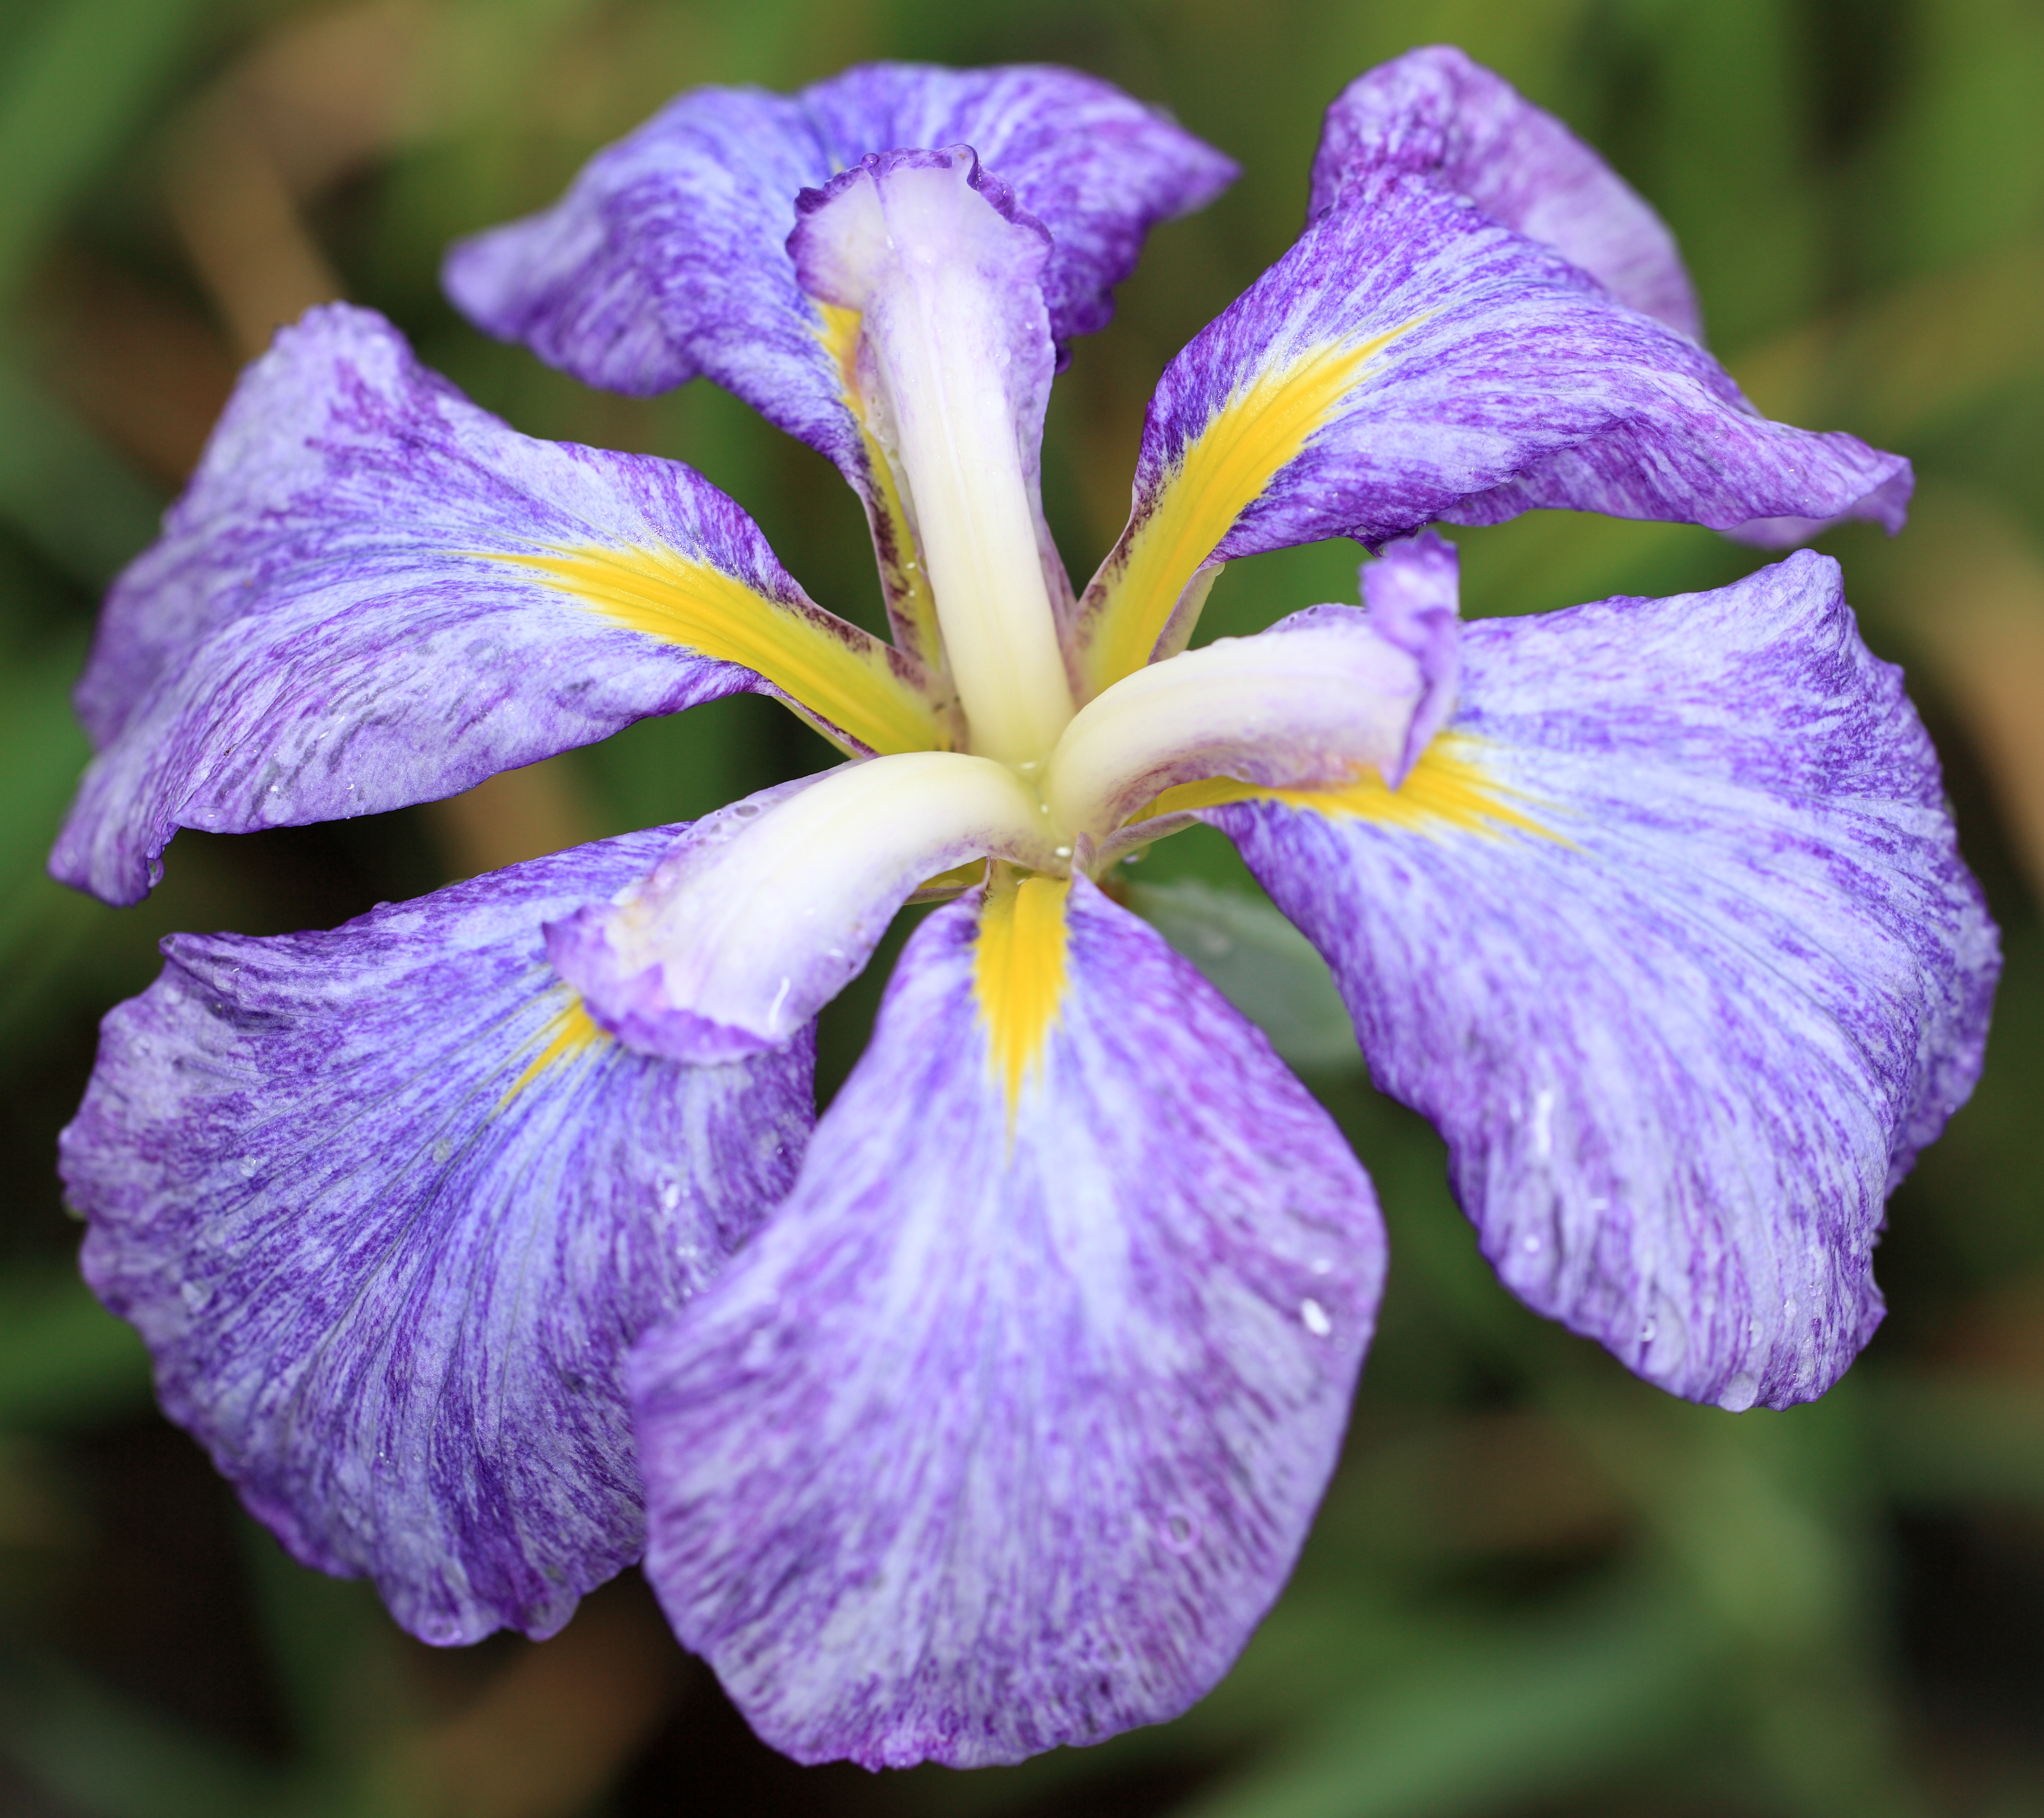
blossom, plant, flower, purple, petal, high, botany, flora, wildflower, iris, eye, 5d, hires, organ, markii, viola, hi, res, resolution, ensata, macro photography, taxonomy binomial irisensata, flowering plant, land plant, violet family, iris family